Florian Carvalho

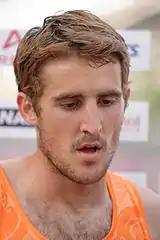
Florian Carvalho in 2013

Florian Carvalho de Fonseco (born 9 March 1989 in Fontainebleau) is a French middle distance runner. He competed in the men's 1500 m at the 2012 and 2016 Olympics.